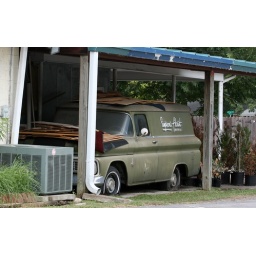
An old sedan delivery parked outside a flower shop in Decatur, Alabama.